Star Ferry Pier, Central

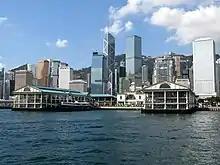
4th generation Star Ferry Pier in June 2009, with Pier 8 on the left and Pier 7 on the right. Pier 8 was converted into a museum in 2013.

Third Generation (1957) near Edinburgh Place, decommissioned 11 November 2006.